Arlesey Old Moat and Glebe Meadows

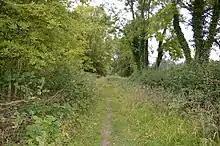
Arlesey Old Moat

Arlesey Old Moat and Glebe Meadows is a 4.3 hectare nature reserve west of Arlesey in Bedfordshire. It is managed by the Wildlife Trust for Bedfordshire, Cambridgeshire and Northamptonshire. The site is a long narrow strip between the River Hiz and the East Coast Main Line, with the entrance to Glebe Meadows immediately west of Arlesey railway station, and Arlesey Old Moat south of the Meadows. The Hicca Way footpath goes through the site.